Central Park West (composition)

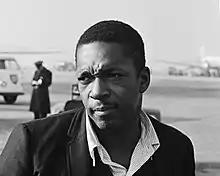
John Coltrane in 1963

Central Park West was included in Coltrane's Sound, a studio album recorded at Atlantic Studios during the sessions for "My Favorite Things." The album was assembled after Coltrane had stopped recording for the label and was under contract to Impulse! Records. Like Prestige and Blue Note Records before them, as Coltrane's fame grew during the 1960s, Atlantic used unissued recordings and released them without either Coltrane's input or approval.